British NVC community MG10

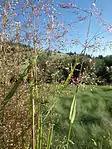
"Agrostis stolonifera", Creeping Bent

The following constant species are found in this community: